Describe the emotion expressed in this image:  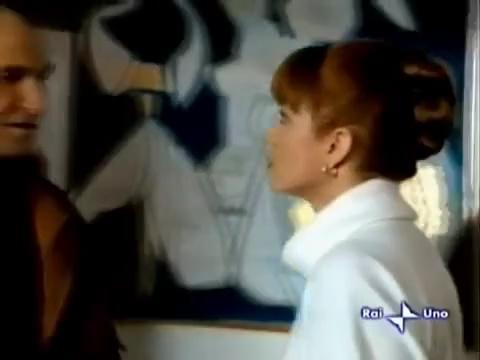
This person displays Pain, valence and arousal with low intensity.